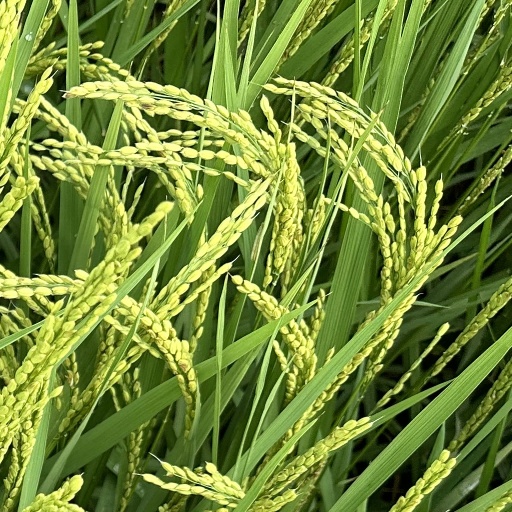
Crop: rice